Underdevelopment

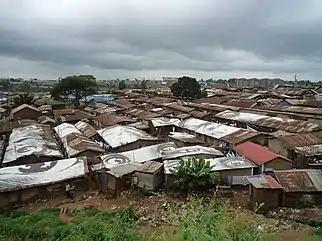
Slum in Kibera, Kenya (2010)

Underdevelopment, in the context of international development, reflects a broad condition or phenomena defined and critiqued by theorists in fields such as economics, development studies, and postcolonial studies. Used primarily to distinguish states along benchmarks concerning human development—such as macro-economic growth, health, education, and standards of living—an "underdeveloped" state is framed as the antithesis of a "developed", modern, or industrialized state. Popularized, dominant images of underdeveloped states include those that have less stable economies, less democratic political regimes, greater poverty, malnutrition, and poorer public health and education systems.